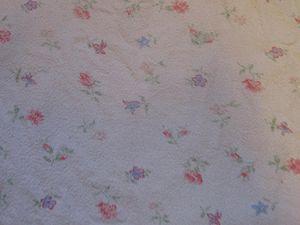
La flanelle est un tissu duveteux et doux au toucher, à l'origine en laine cardée et maintenant en coton peigné.